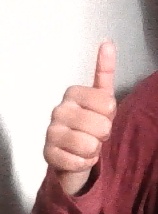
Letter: aleff